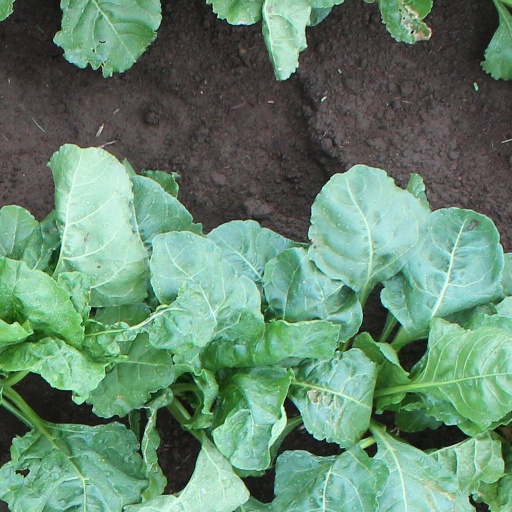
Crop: sugar beet